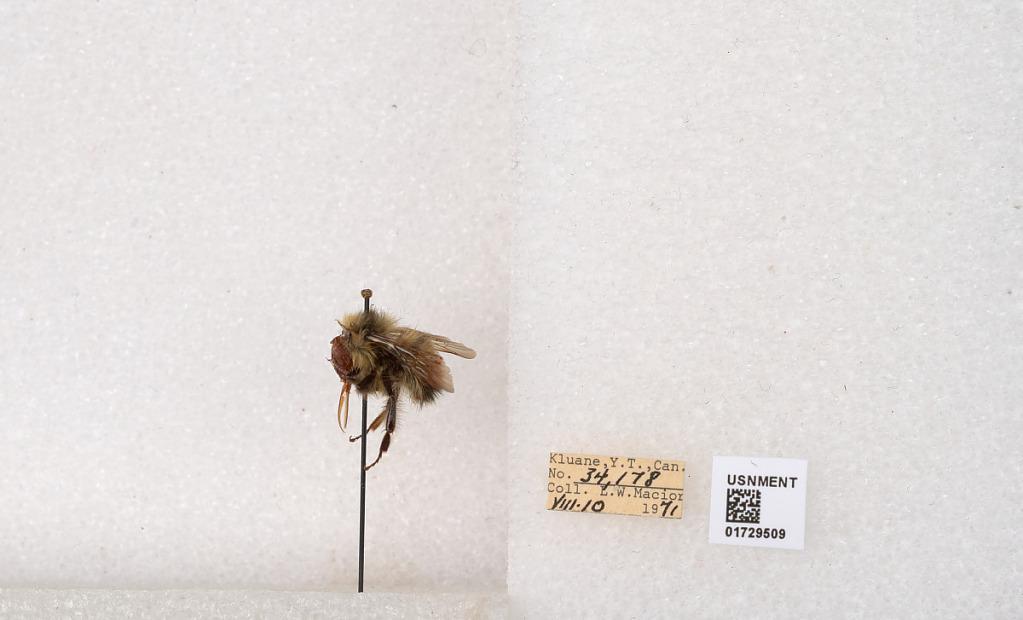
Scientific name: Bombus flavifrons Cresson
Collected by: L. Macior
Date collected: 1971-8-10
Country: Canada
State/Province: Yukon Territory
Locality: Kluane National Park and Reserve
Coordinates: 60.7493, -139.504